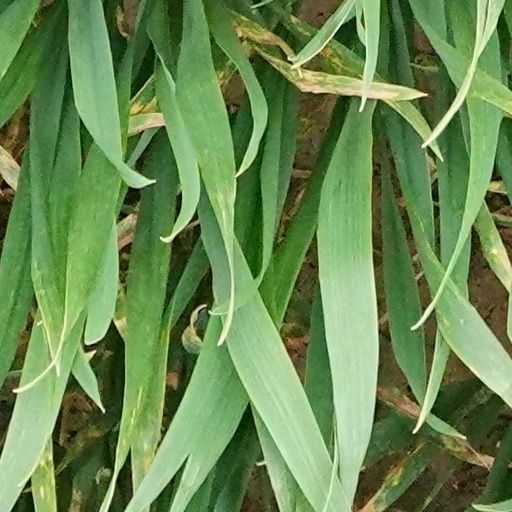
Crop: wheat